Maeda Shigemichi

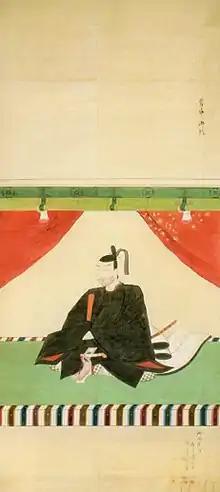
Maeda Shigemichi

was an Edo period Japanese samurai, and the 9th "daimyō" of Kaga Domain in the Hokuriku region of Japan. He was the 10th hereditary chieftain of the Kanazawa Maeda clan.